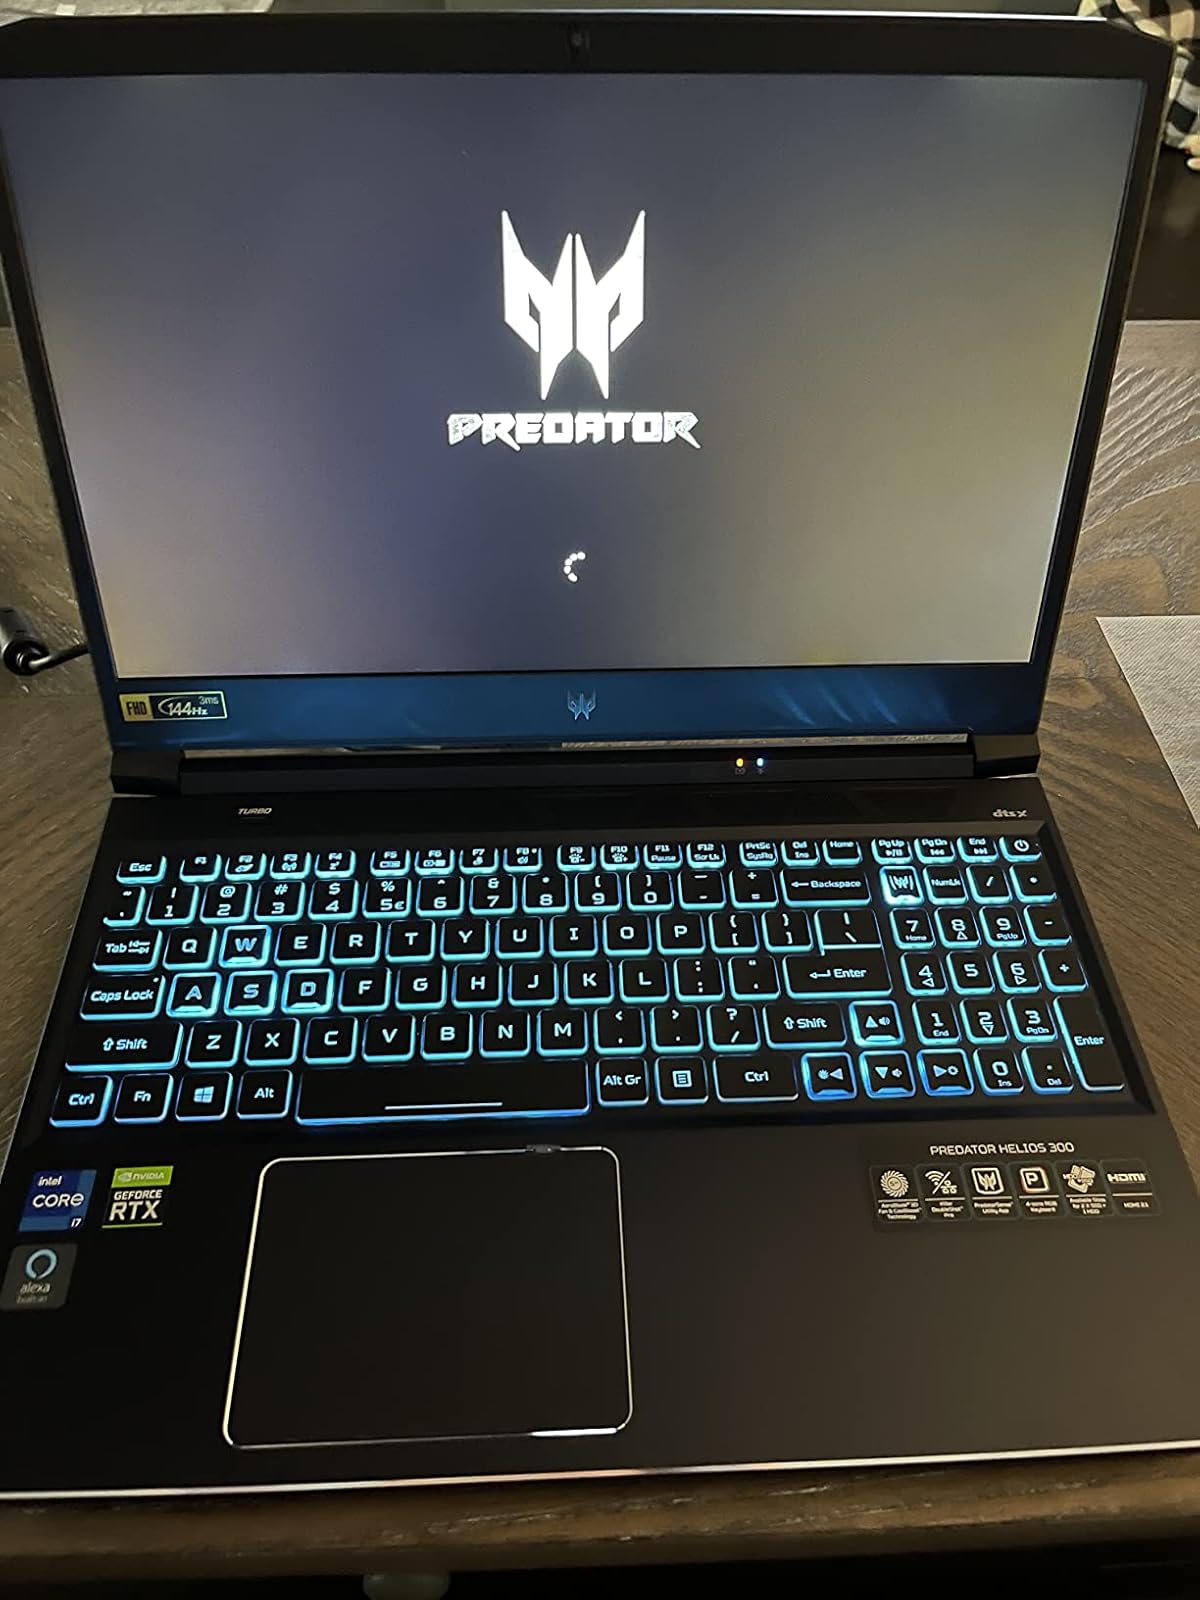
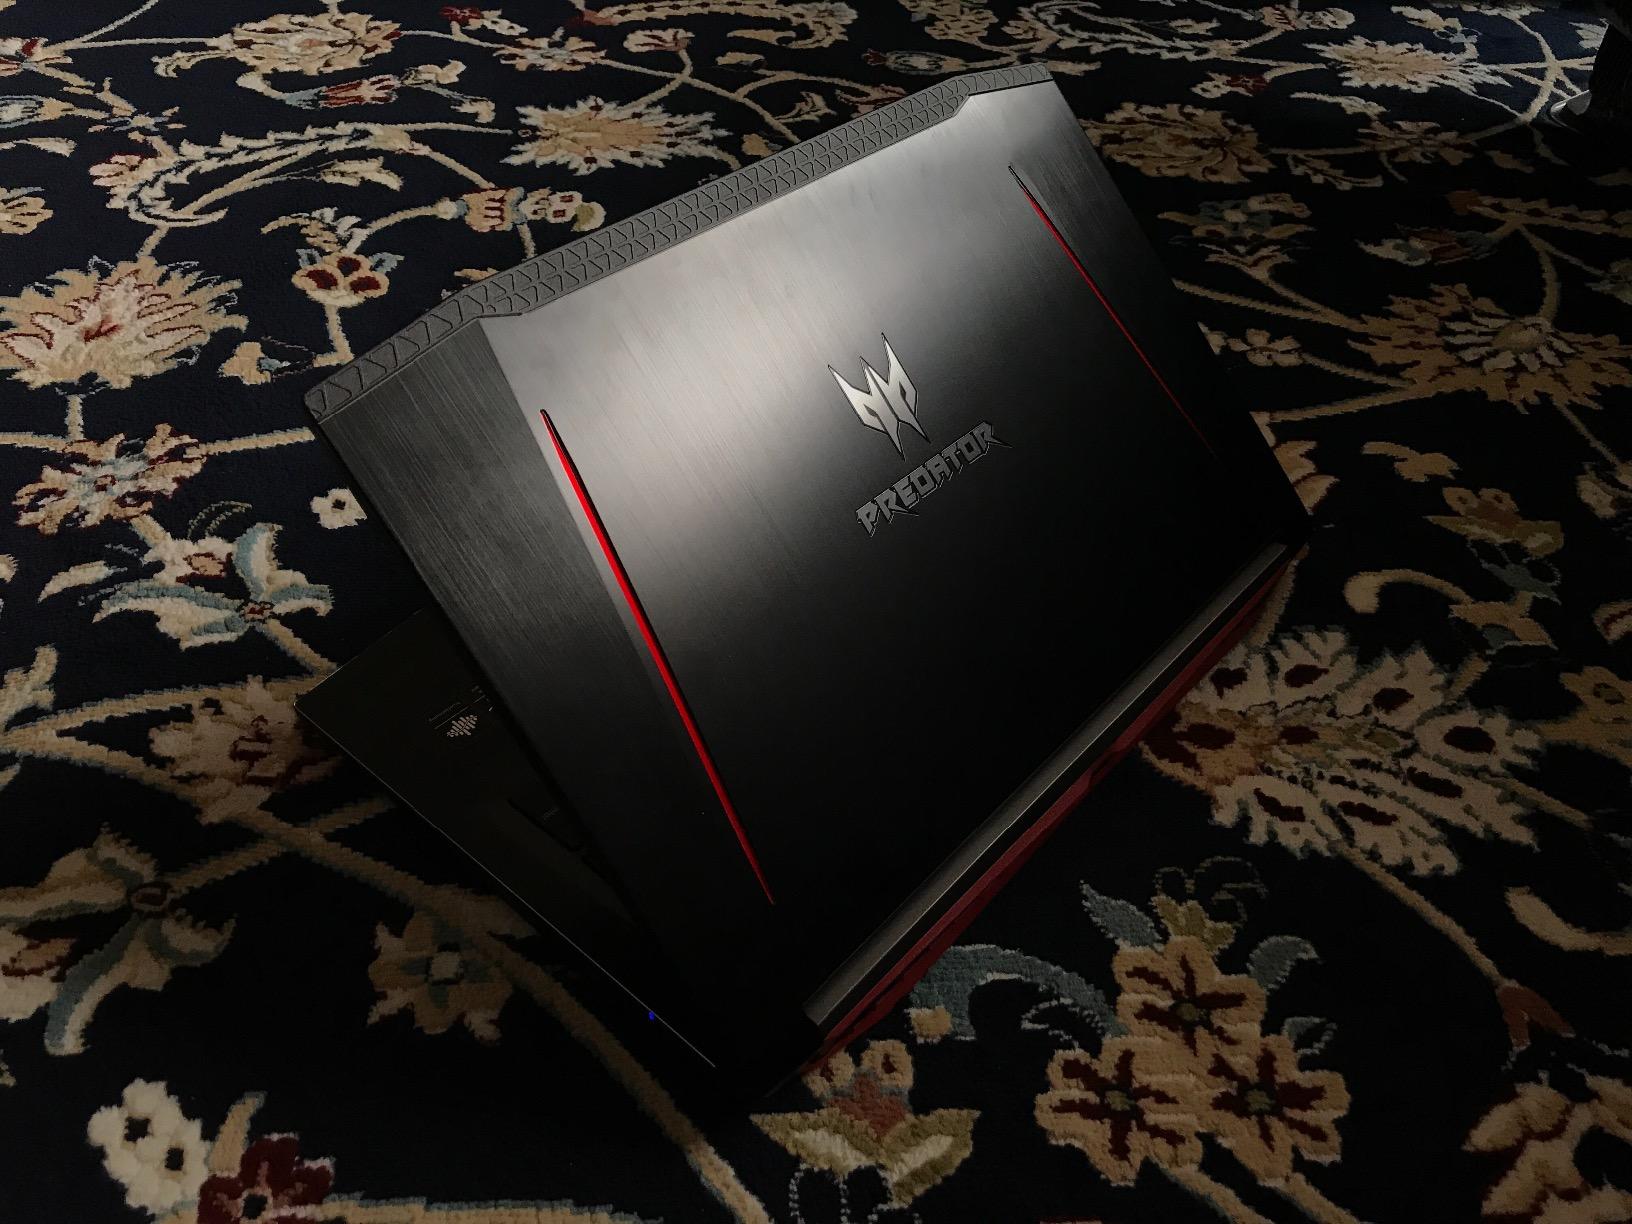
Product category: laptop
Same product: no